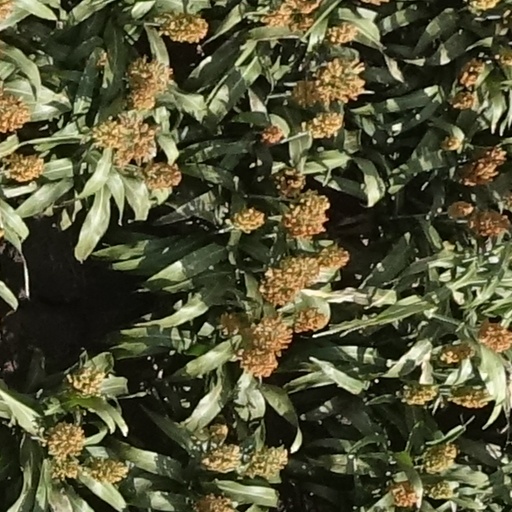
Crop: sorghum